Anarcho-pacifism

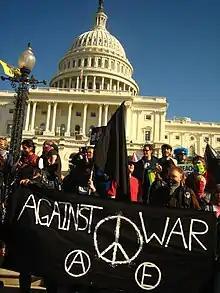
Anarchist anti-war protest in Washington DC

As a global movement, anarchist pacifism emerged shortly before World War II in the Netherlands, United Kingdom and United States and was a strong presence in the subsequent campaigns for nuclear disarmament. The American writer Dwight Macdonald endorsed anarcho-pacifist views in the 1940s and used his journal "politics" to promote these ideas. For Andrew Cornell "Many young anarchists of this period departed from previous generations both by embracing pacifism and by devoting more energy to promoting avant-garde culture, preparing the ground for the Beat Generation in the process. The editors of the anarchist journal "Retort", for instance, produced a volume of writings by WWII draft resistors imprisoned at Danbury, Connecticut, while regularly publishing the poetry and prose of writers such as Kenneth Rexroth and Norman Mailer. From the 1940s to the 1960s, then, the radical pacifist movement in the United States harbored both social democrats and anarchists, at a time when the anarchist movement itself seemed on its last legs." A leading British anarcho-pacifist was Alex Comfort who considered himself "an aggressive anti-militarist," and he believed that pacifism rested "solely upon the historical theory of anarchism." He was an active member of CND.